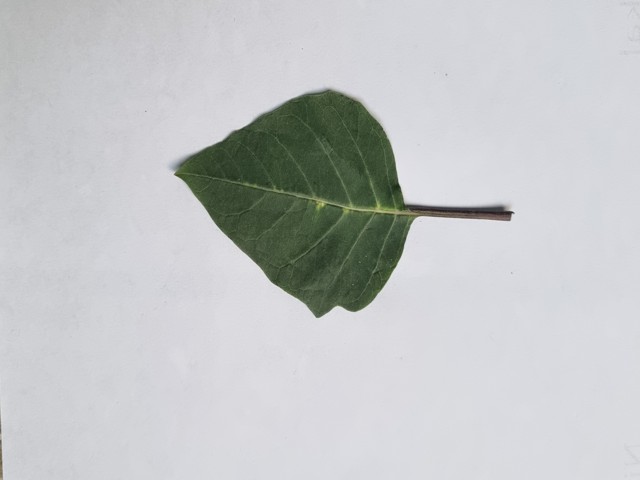
Plant: kalodhutura